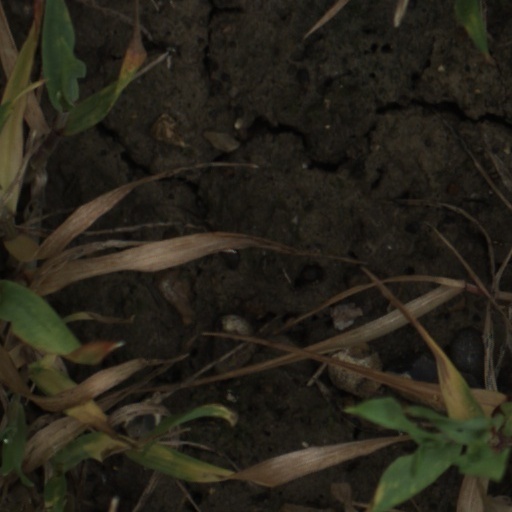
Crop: wheat